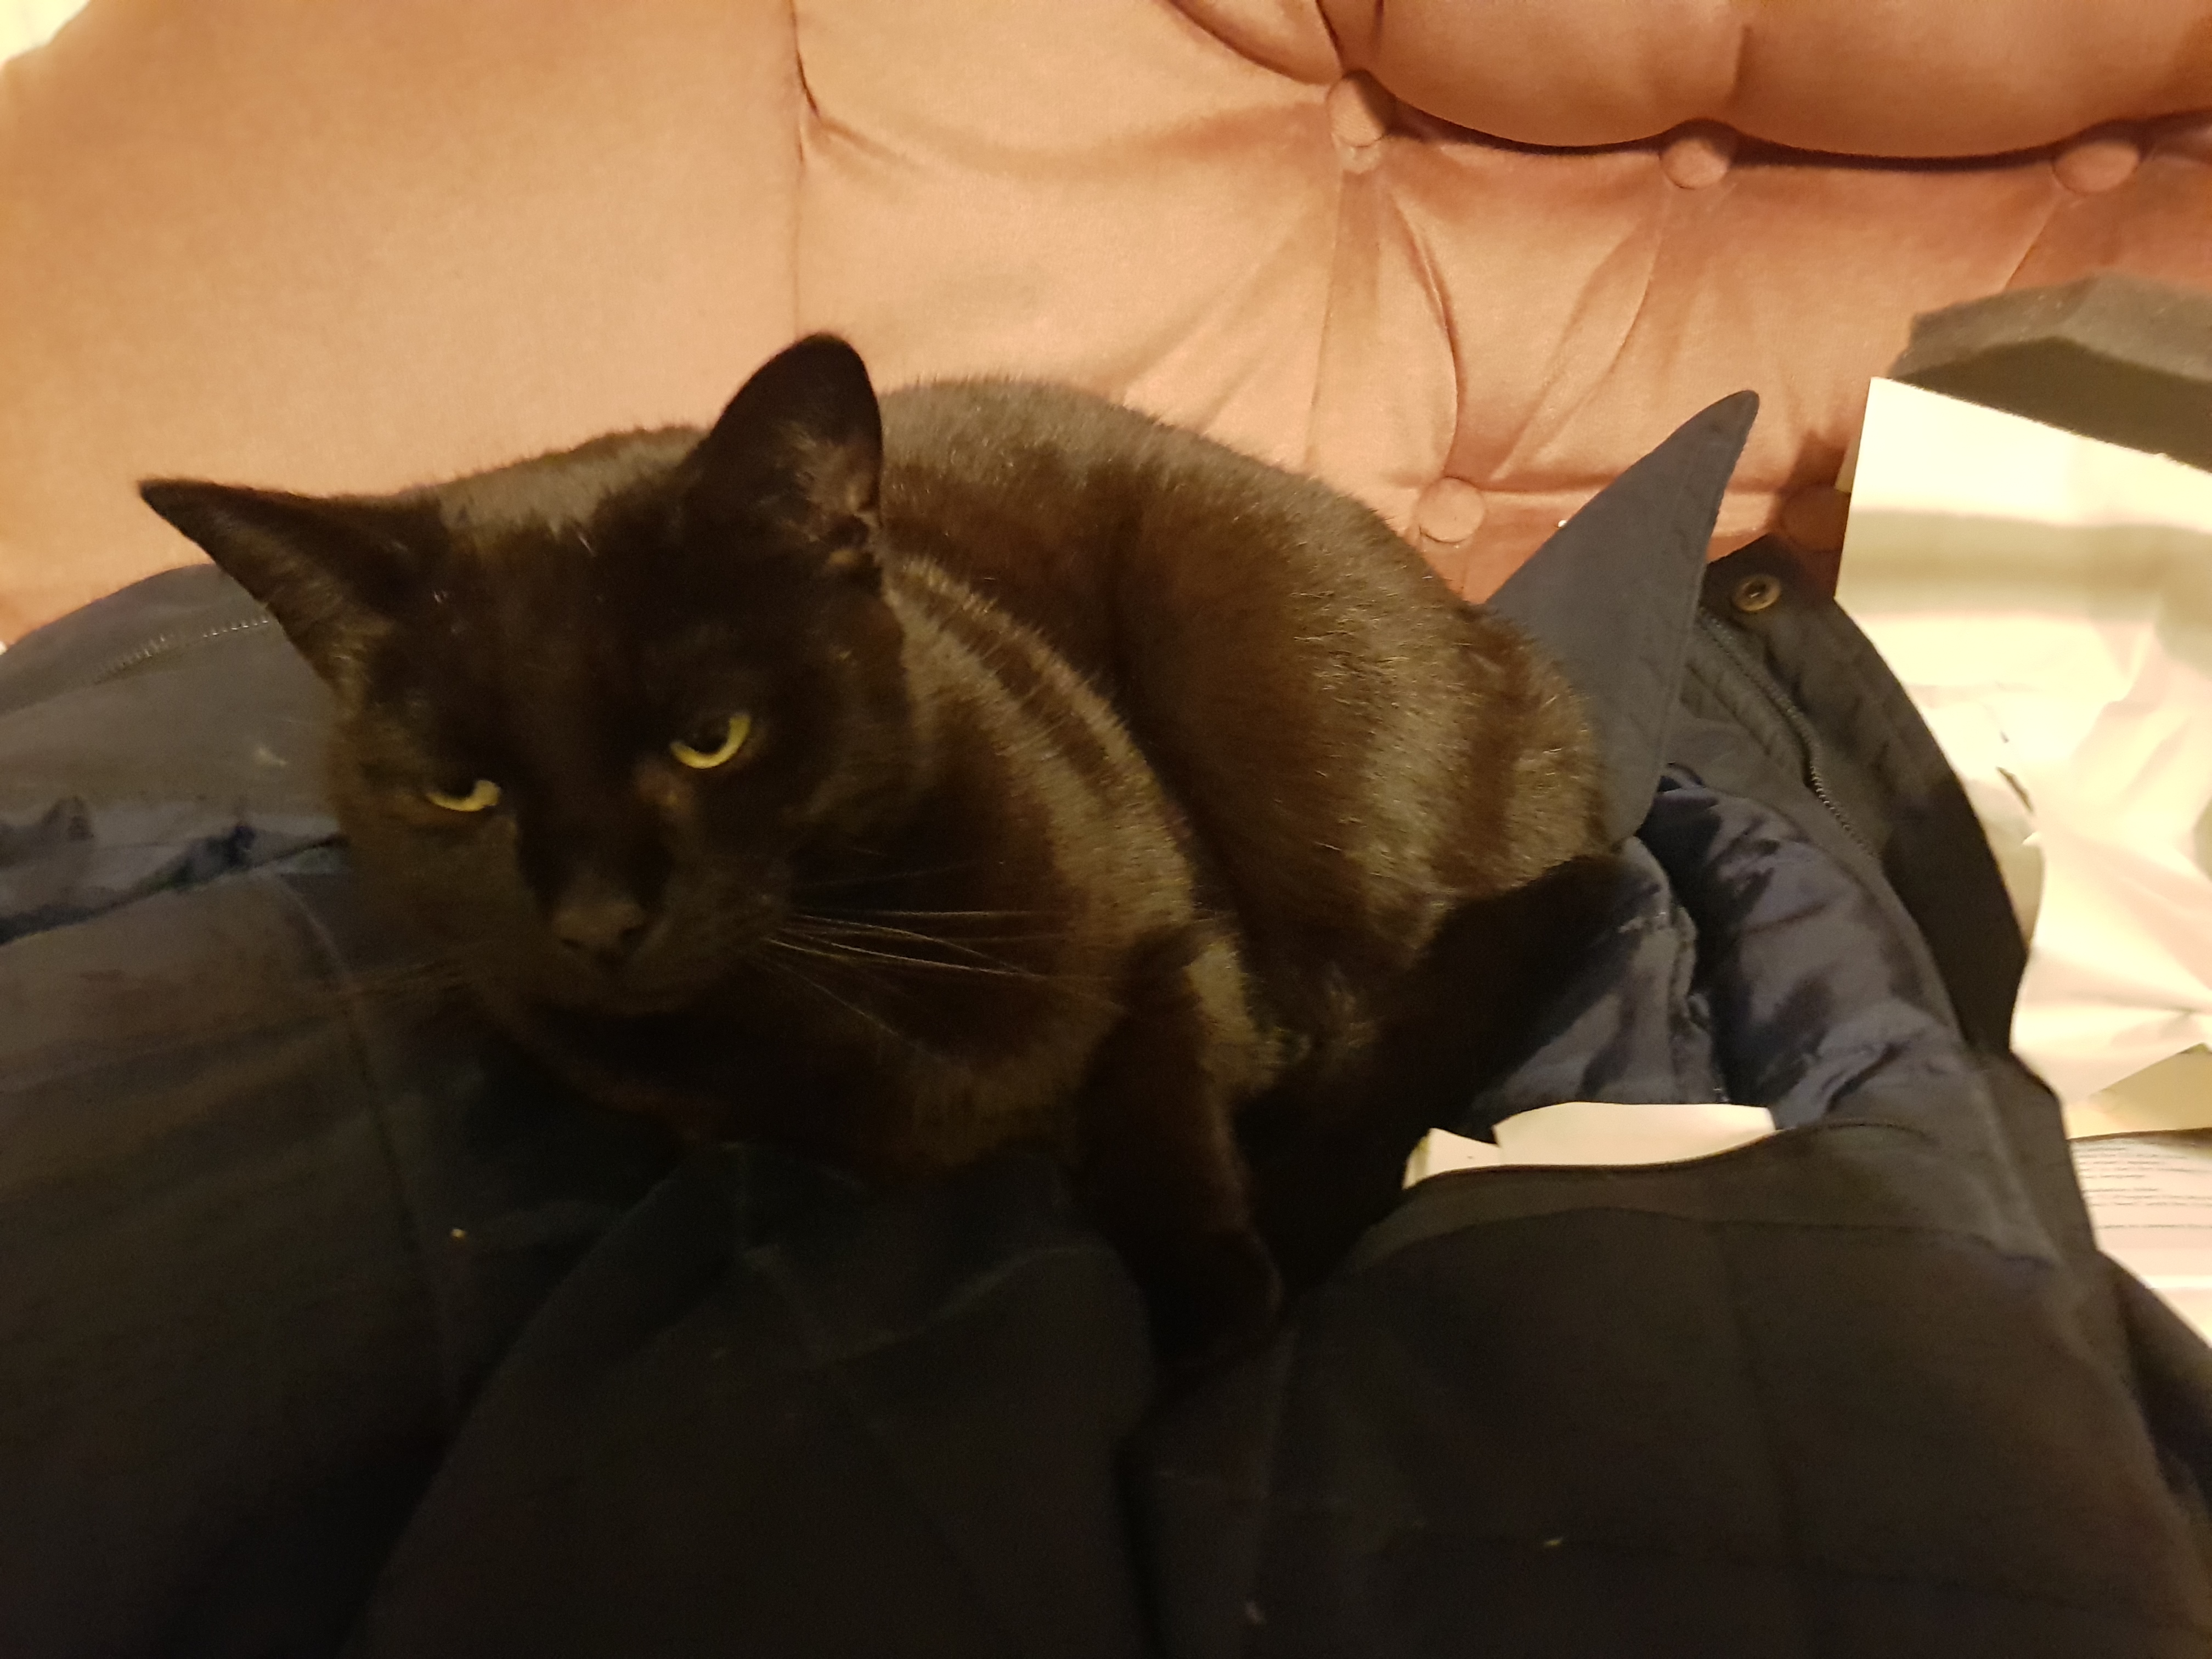
cat, small to medium sized cats, cat like mammal, burmese, korat, whiskers, fauna, black cat, chartreux, domestic short haired cat, snout, bombay, kitten, asian, fur, carnivoran, tonkinese, european shorthair